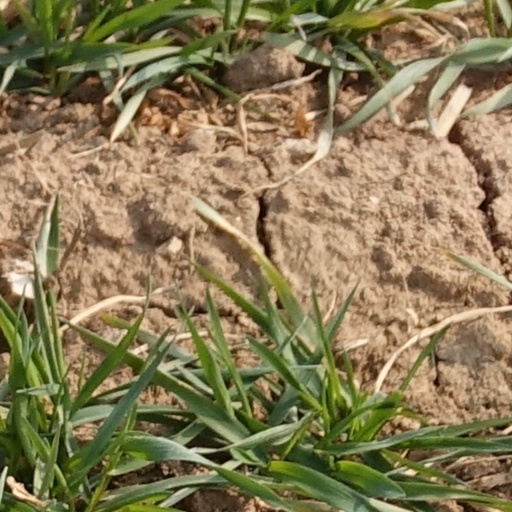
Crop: wheat